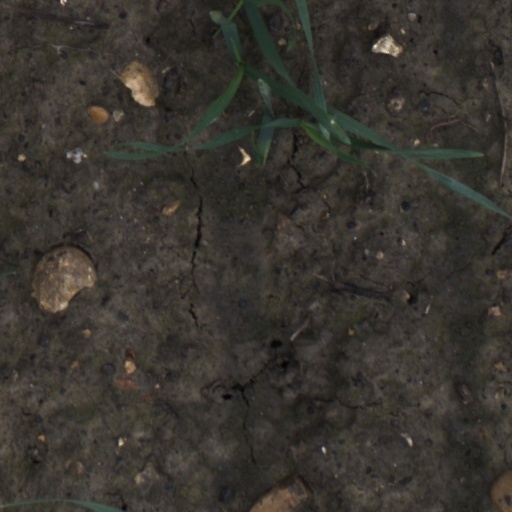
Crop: wheat